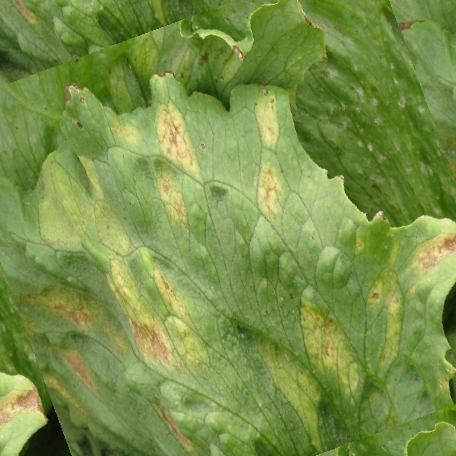
Label: Downy Mildew